Early Malay nationalism

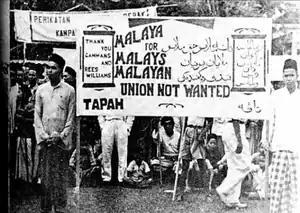
A protest against the Malayan Union

Malay nationalism (Jawi: ) refers to the nationalism that focused overwhelmingly on the Malay anticolonial struggle, motivated by the nationalist ideal of creating a "Bangsa Melayu" ("Malay nation"). Its central objectives were the advancement and protection of Malayness: religion (Islam), language (Malay), and royalty (Malay rulers). Such pre-occupation is a direct response to the European colonial presence and the influx of a foreign migrant population in Malaya since the mid-nineteenth century.